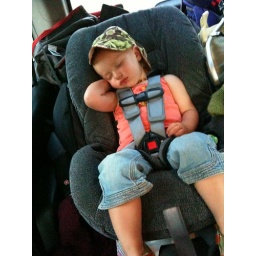
We used to take pictures of the dog sleeping in the car.